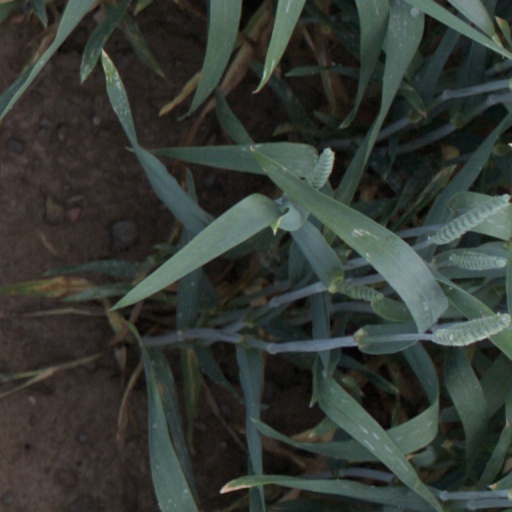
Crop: wheat